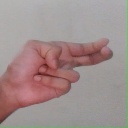
अक्षर: ह